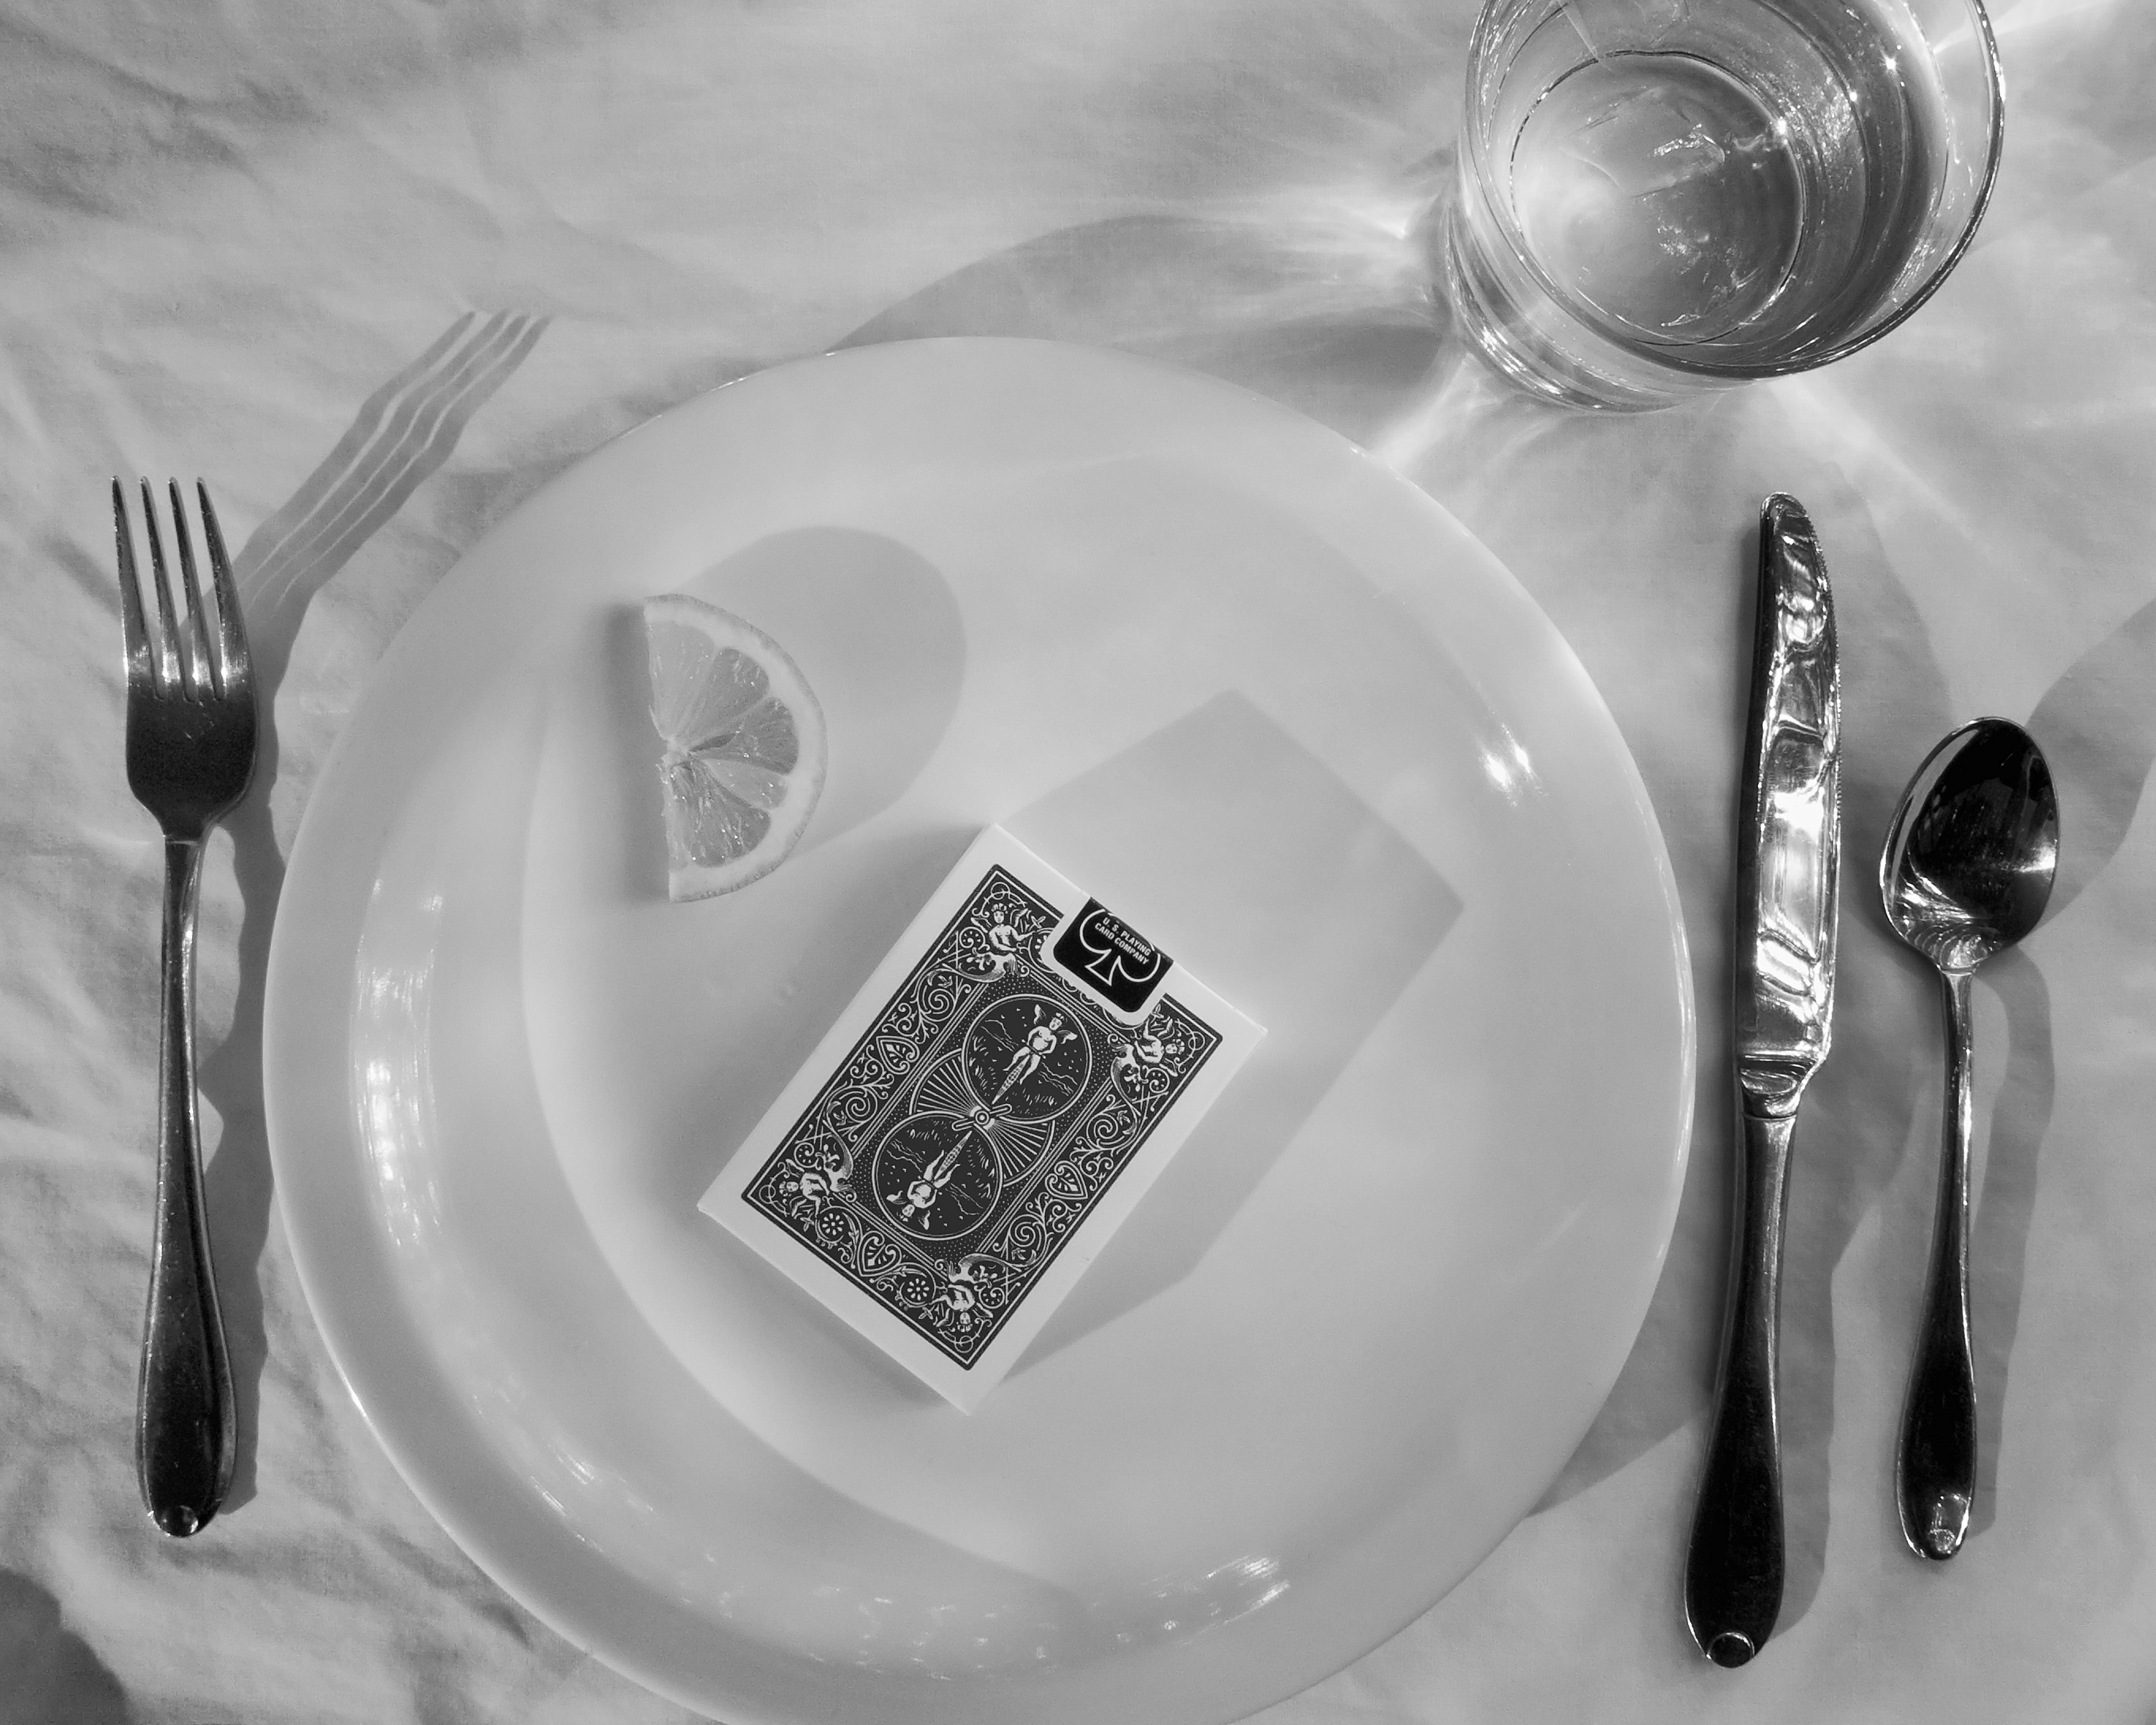
black and white, white, photography, glass, black, monochrome, close up, drawing, shape, diet, dishware, still life photography, monochrome photography